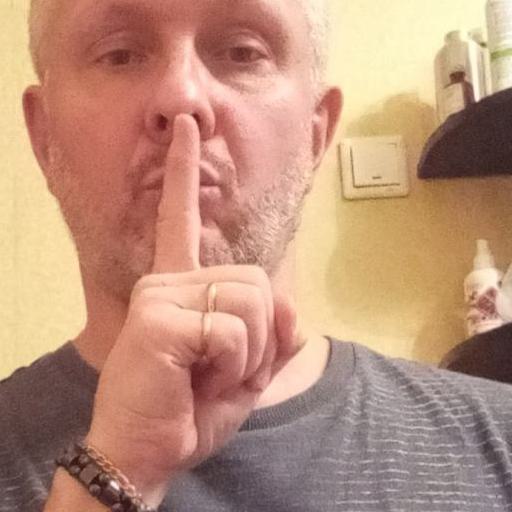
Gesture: mute